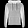
Label: Pullover